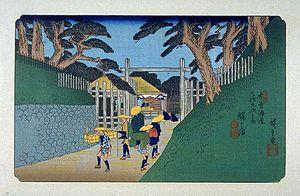
Les Soixante-neuf Stations du Kiso Kaidō sont une série d'estampes japonaises ukiyo-e créées par Utagawa Hiroshige et Keisai Eisen entre 1834-1835 et 1842. Cette série représente l'ensemble des étapes de la grande route de Kiso Kaidō, allant d'Edo, où réside alors le shogun, à Kyōto, où réside l'empereur.
Fukushima-juku était la trente-septième des soixante-neuf stations du Nakasendō et aussi la cinquième des onze stations du Kisoji. Elle est située dans la ville moderne de Kiso, dans le district de Kiso de la préfecture de Nagano au Japon.